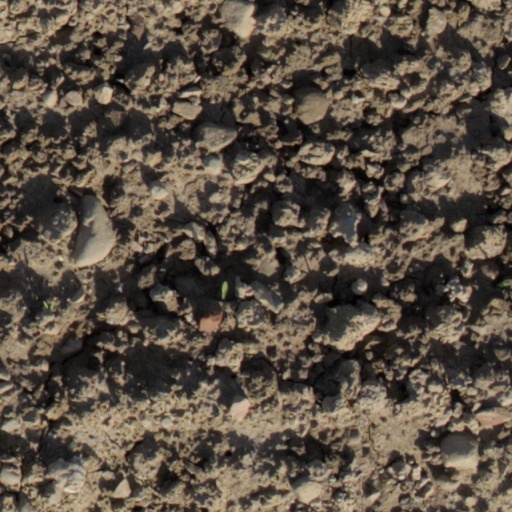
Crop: wheat